Ronda, Cebu

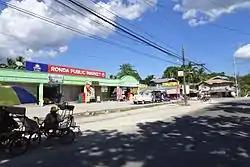
Poblacion

The public schools in the town of Ronda are administered by one school district under the Schools Division of Cebu Province.